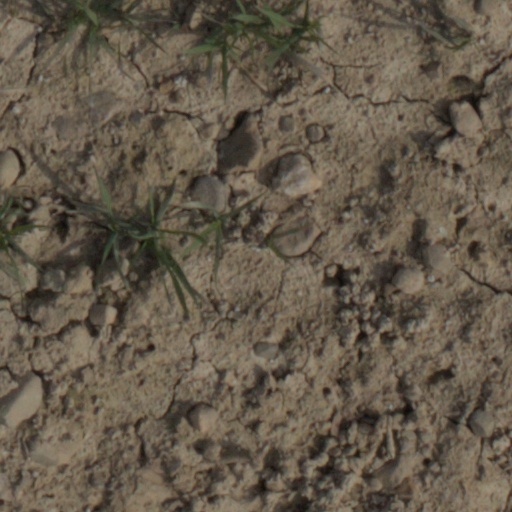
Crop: wheat